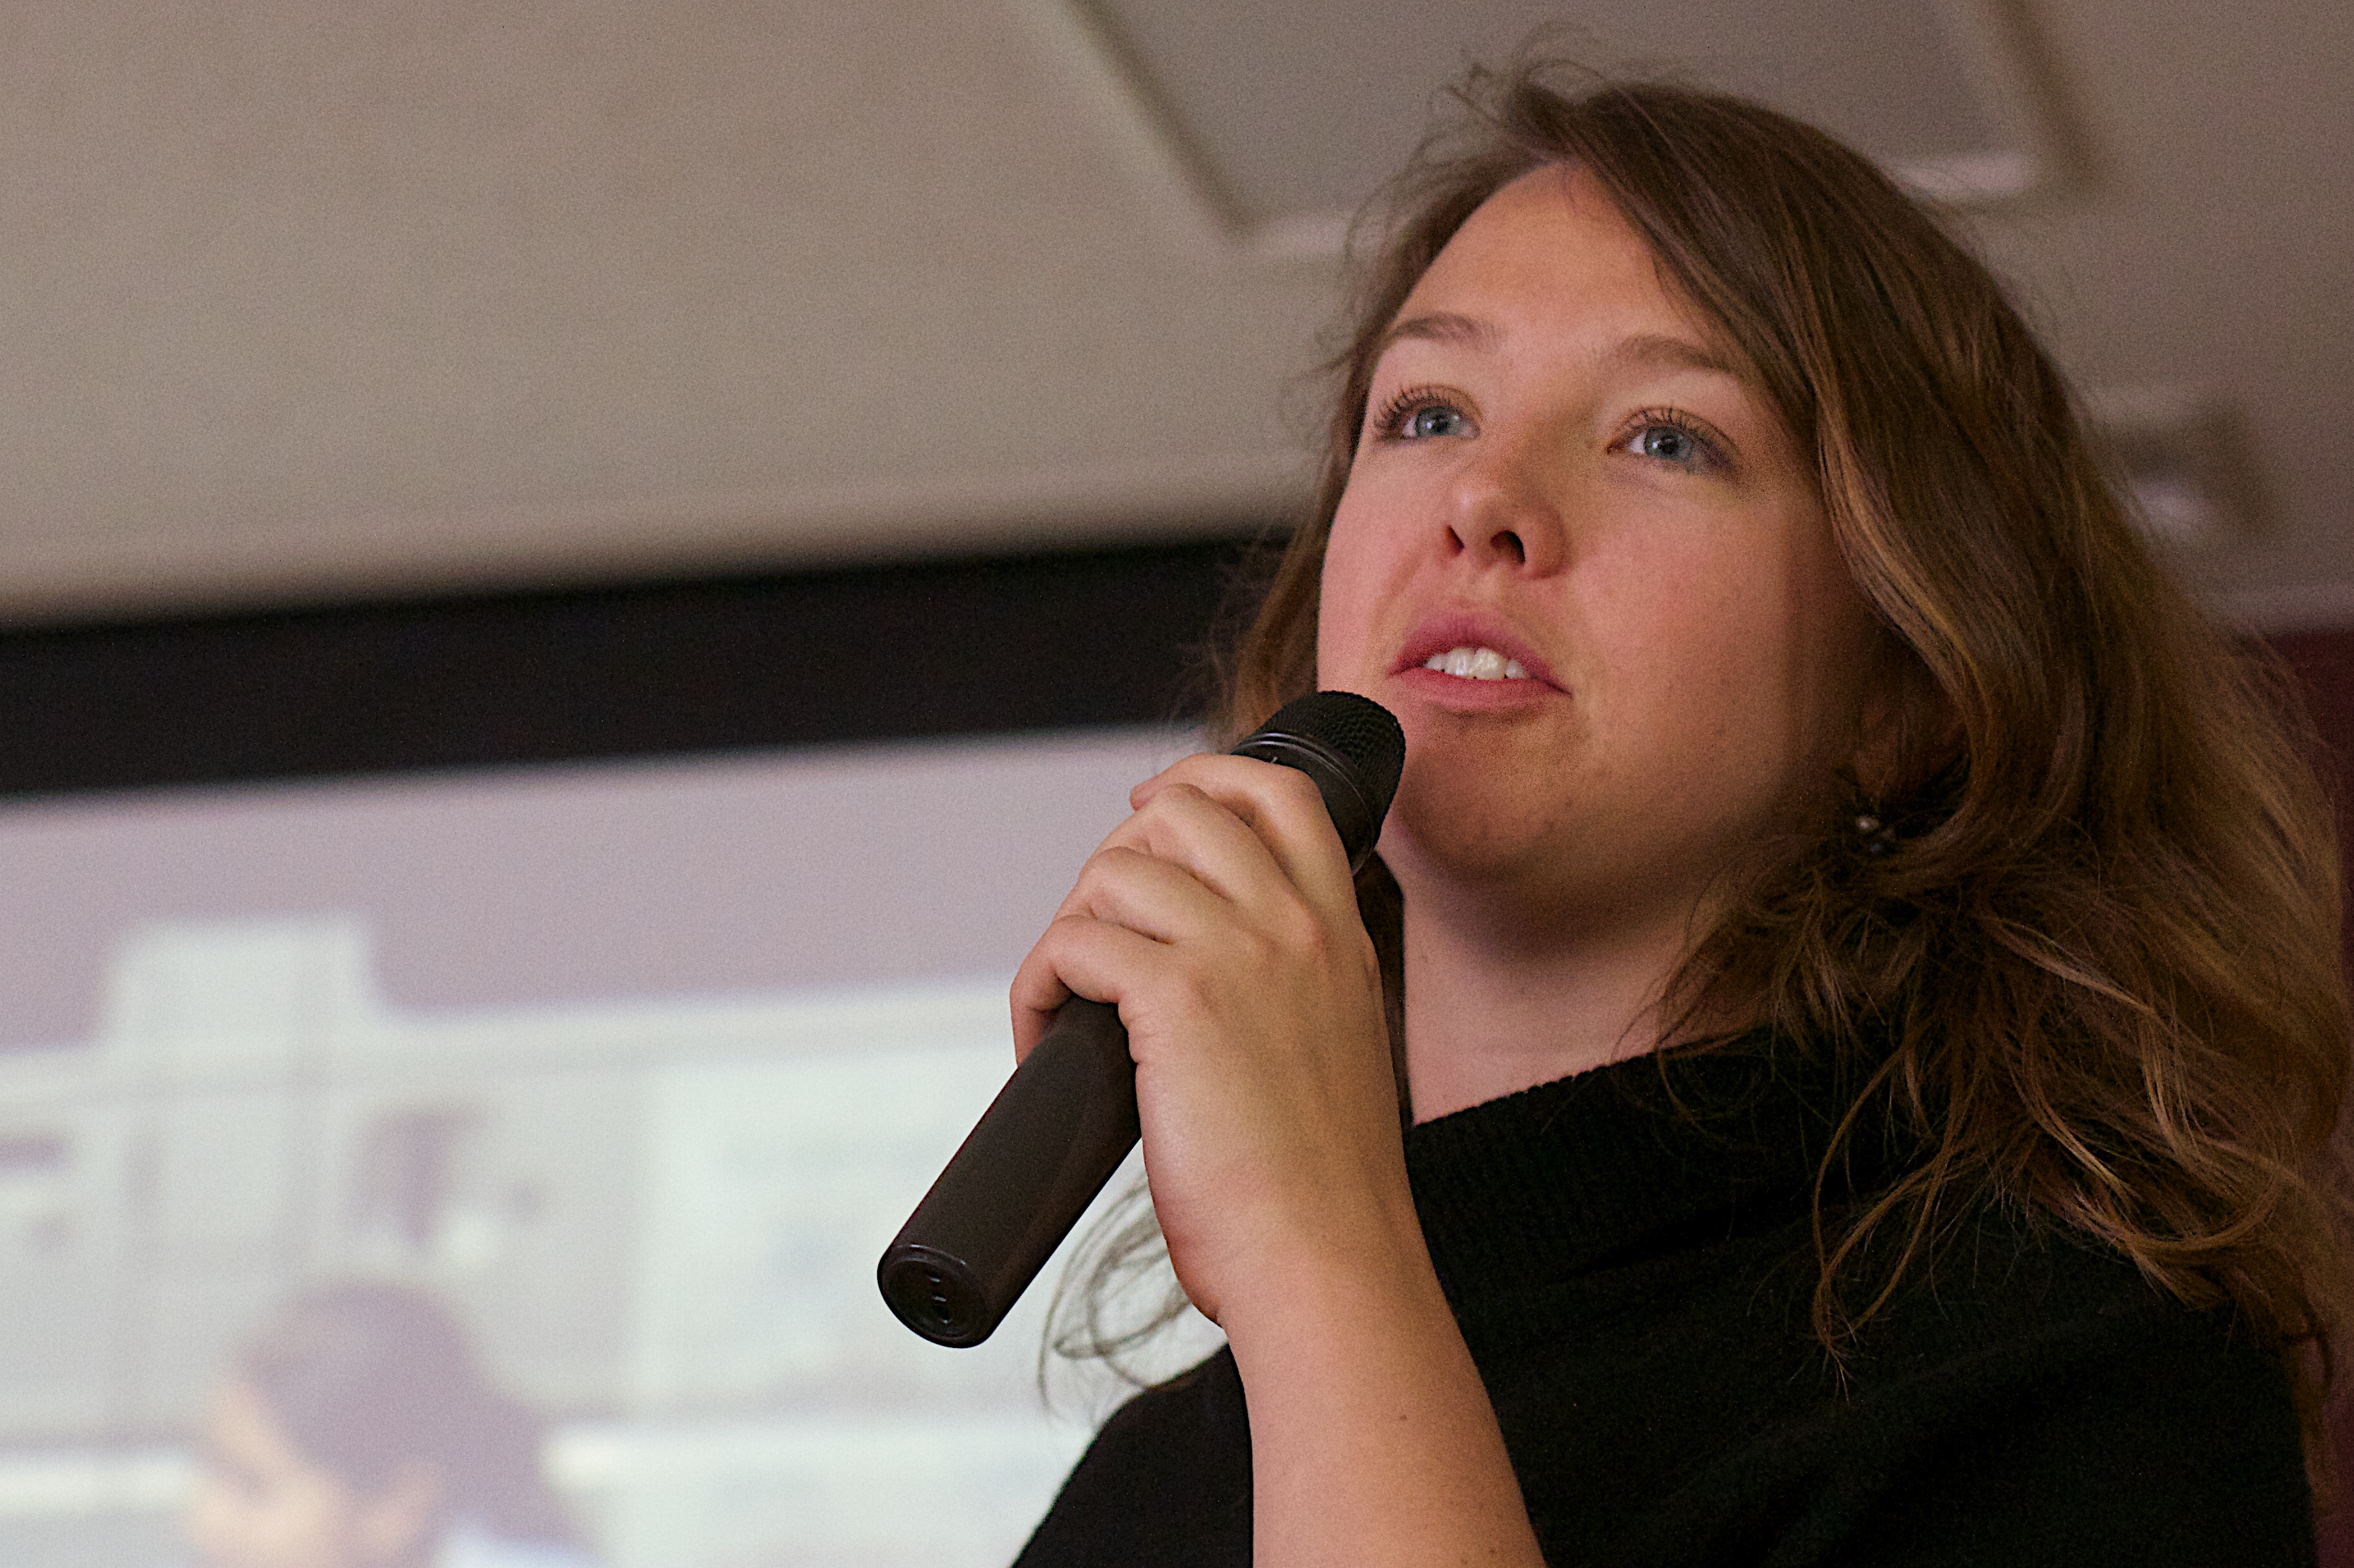
person, girl, woman, singer, portrait, model, fashion, lady, facial expression, face, eye, singing, skin, beauty, flatclass2013